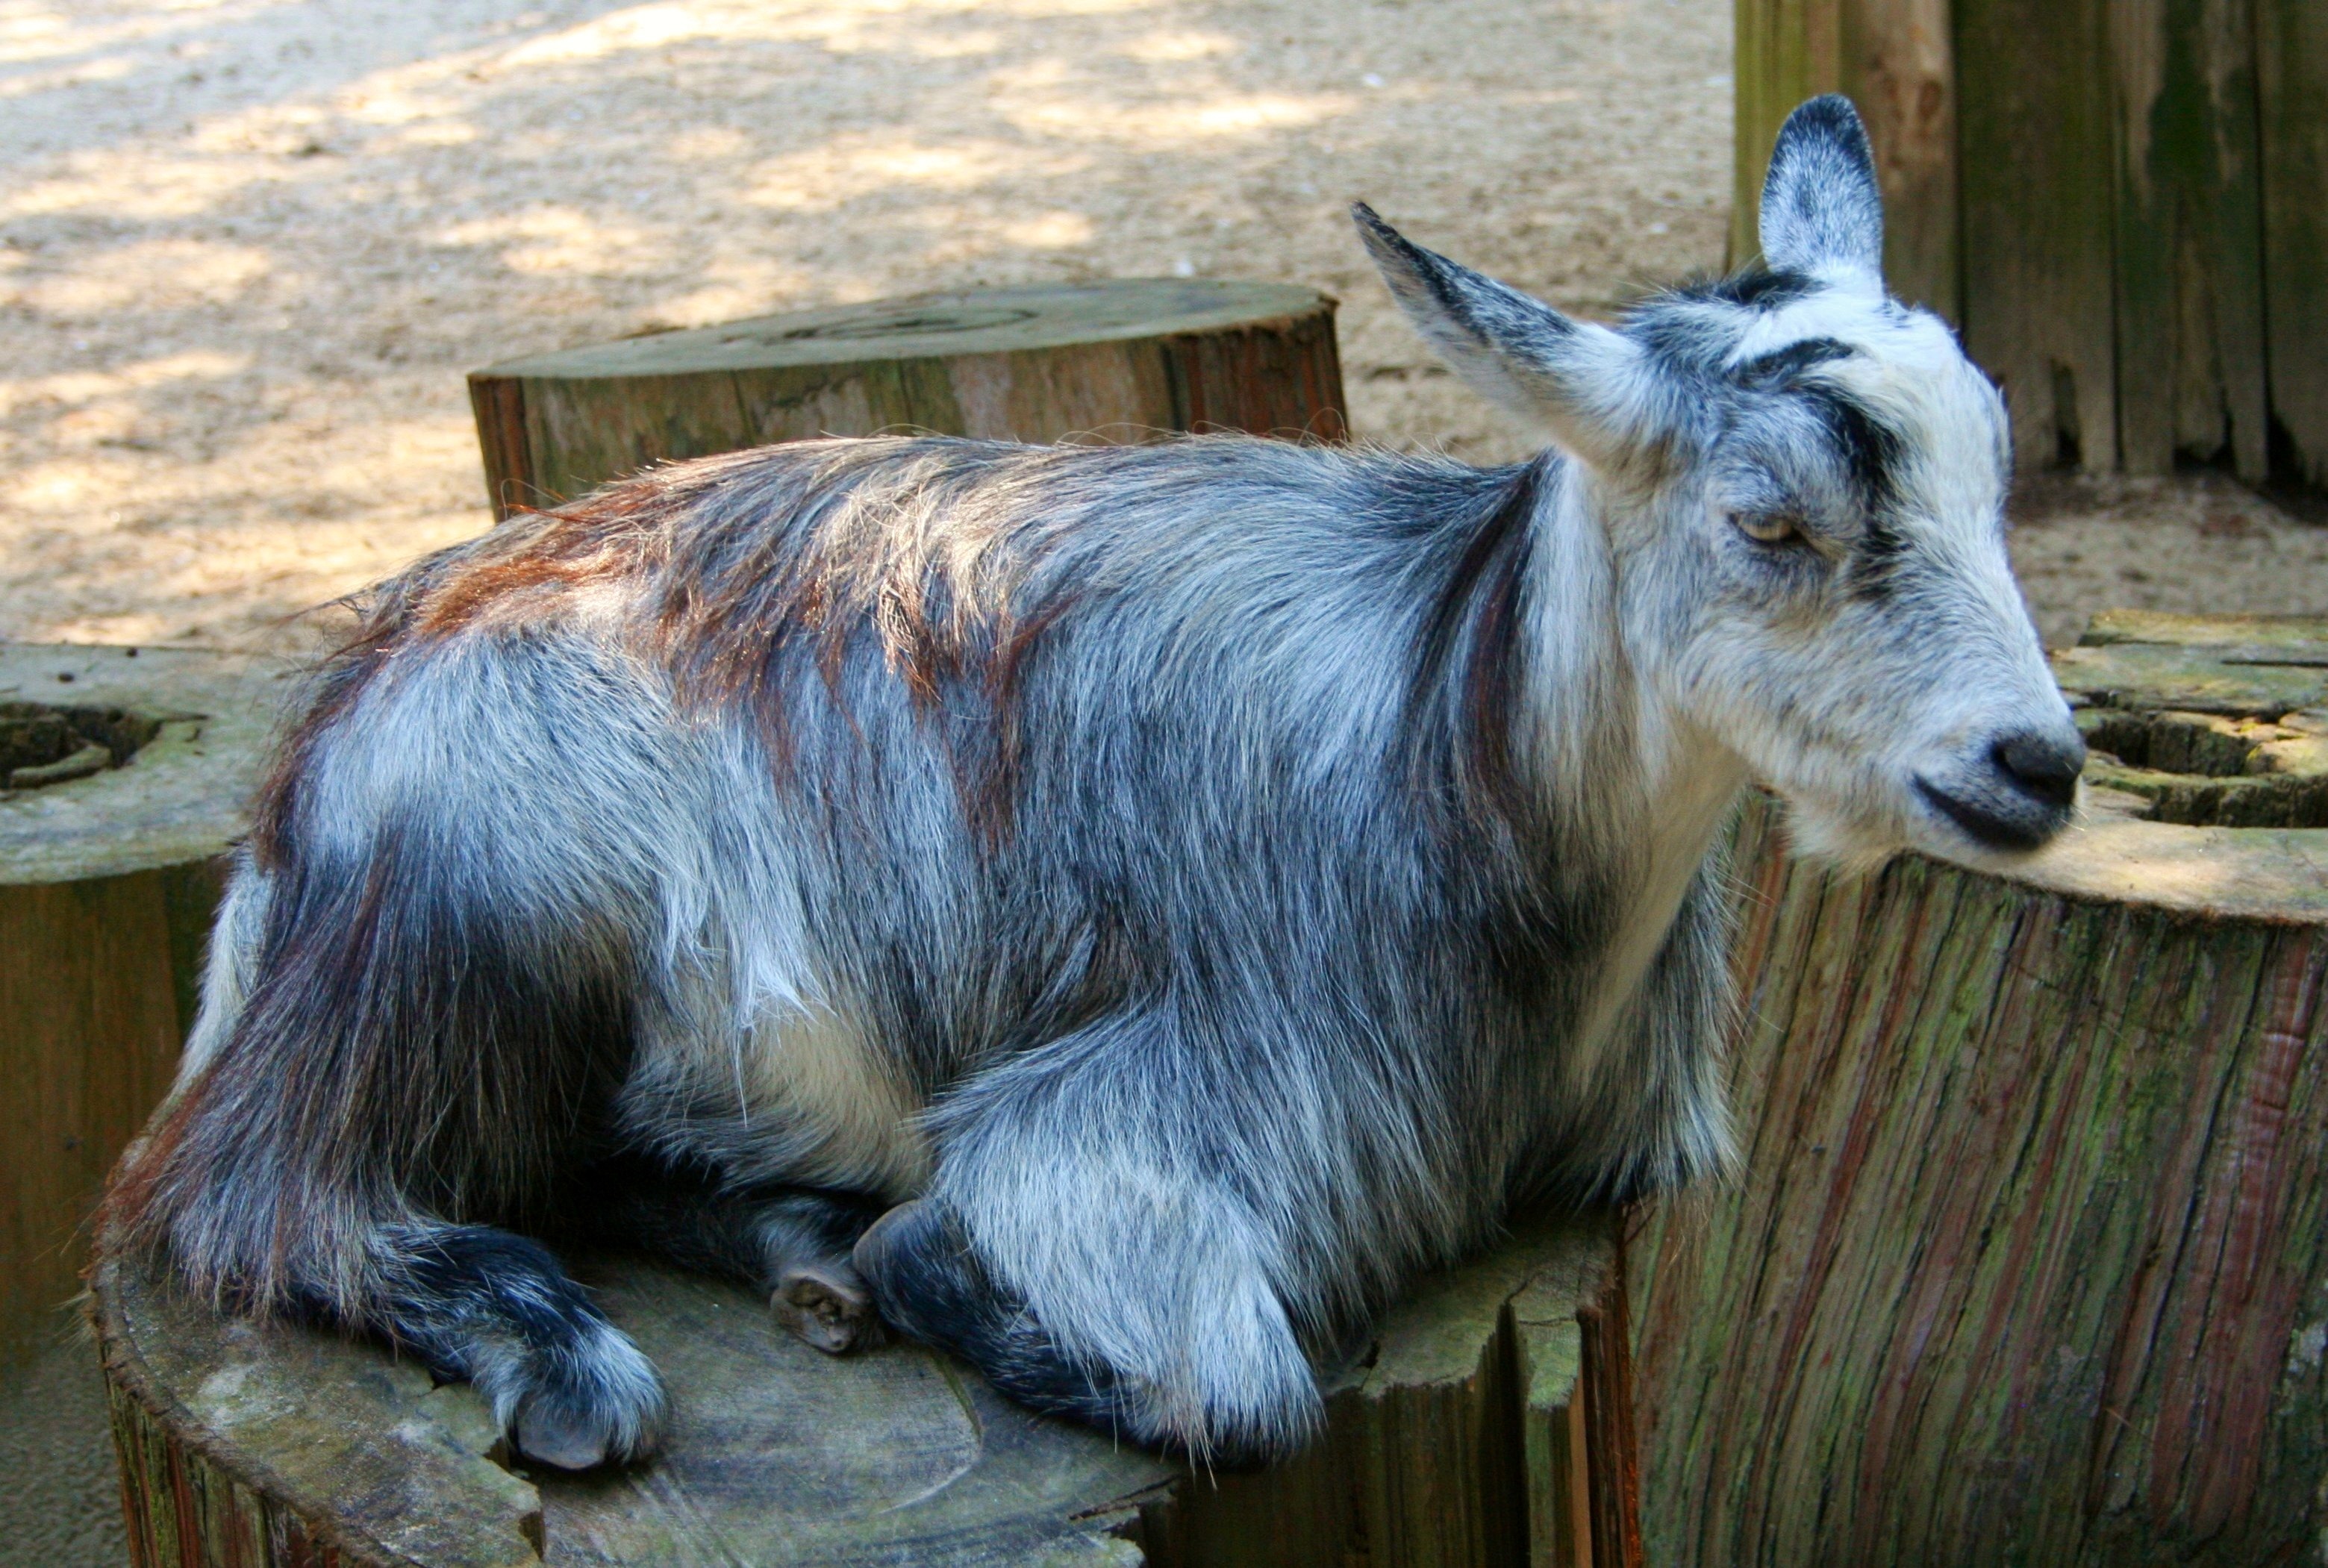
white, alone, wildlife, goat, zoo, cattle, livestock, sitting, mammal, mane, gray, fauna, goats, grey, single, animals, furry, mammals, vertebrate, domestic, farm animals, furs, horse like mammal, mustang horse